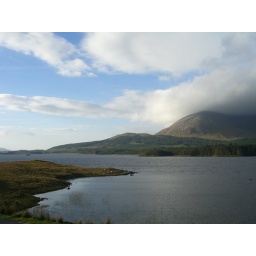
A lake high in the mountains